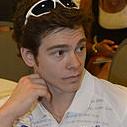
Age: 23